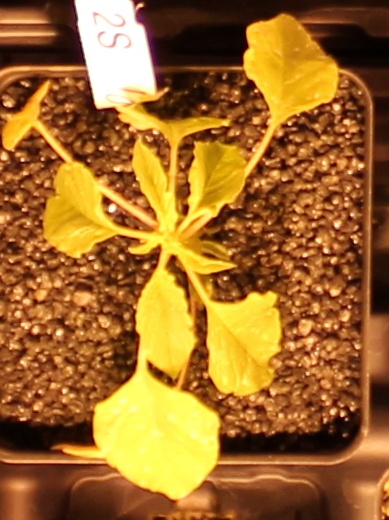
Label: Palmer Amaranth